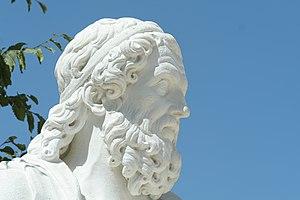
Parc de Versailles, Rond-Point des Philosophes. Isocrate, Pierre Granier (1684-1688) MR1870
Le rond-point des Philosophes est un carrefour entre plusieurs allées des jardins de Versailles.
Isocrate, en grec ancien Ἰσοκράτης / Isokrátês, est l'un des dix orateurs attiques. Diogène Laërce dit de lui qu'il est de six ans plus vieux que Platon. Il fut le fondateur d'une école de rhétorique célèbre, qui forma nombre d'orateurs. Son idéal de culture, qu'il appela philosophie, enseignait que l'art de bien parler passait par l'art de bien penser. Il s'opposa aux physiciens naturalistes du Vᵉ siècle av. J.-C., aux sophistes et à Platon. Assoiffé de connaissance, Aristote commença par suivre les cours d’Isocrate, avant de décider de rentrer à l’Académie de Platon. Toute sa vie, il ne cessa d'appeler les Grecs à l'union pour lutter contre l'ennemi héréditaire que représentaient les Barbares, à savoir les Perses. Souvent comparé à Lysias, il a su donner à la prose une valeur artistique, comparable à celle de la poésie, qui a servi de modèle à l'ensemble des orateurs antiques, aussi bien de langue grecque que latine.